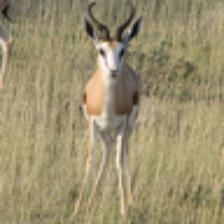
Label: NonHuman